Kristof Farms

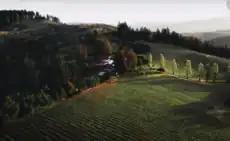
Kristof Farms Pinot Noir Grapes in Fall 2020

Kristof Farms is an apple orchard and grape vineyard located in Willamette Valley of the United States, near the city of Yamhill, Oregon. The land was first homesteaded in the early 20th century and produced cherries until 2018, at which point the farm was converted to produce cider apples and pinot noir grapes.